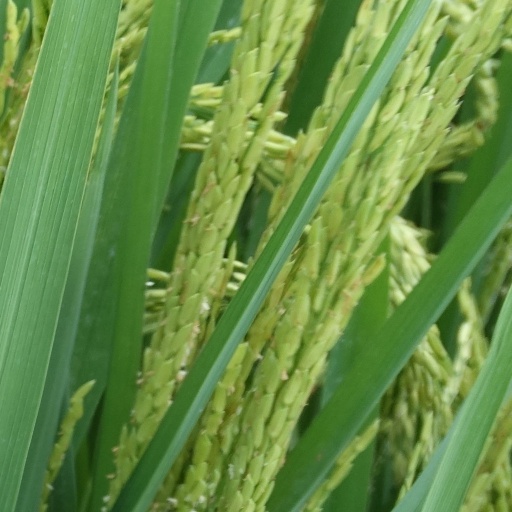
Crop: rice